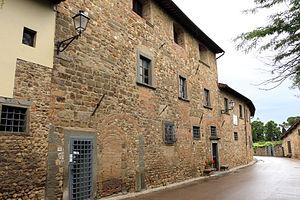
L'Âne, également connu sous le titre L'Âne d'or, est un poème satirique et une fable politique de Nicolas Machiavel écrit en 1517 et publié en 1549 à Florence.